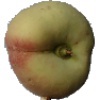
Label: Peach Flat 1